List of Saturday Night Live incidents

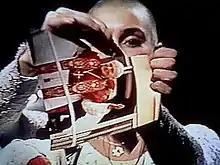
Sinéad O'Connor tears apart a picture of Pope John Paul II during a live "SNL" performance.

On October 3, 1992, O'Connor was scheduled to appear, performing an a cappella performance of Bob Marley's "War". During the dress rehearsal of the episode, O'Connor held up a photo of a Balkan child as a protest of child abuse in war before bowing and leaving the stage, which the episode's director Dave Wilson described as a "very tender moment". During the live show, O'Connor changed the "War" lyric "fight racial injustice" to "fight child abuse" as a protest against the then still relatively unknown cases of sexual abuse in the Roman Catholic Church. She presented a photo of Pope John Paul II while singing the word "evil", before tearing the image into pieces and saying "Fight the real enemy!"